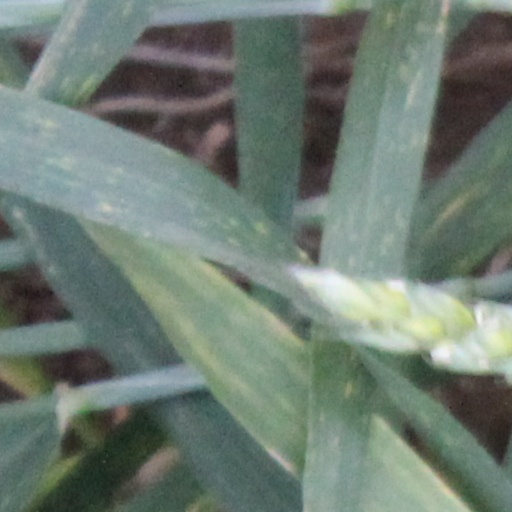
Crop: wheat